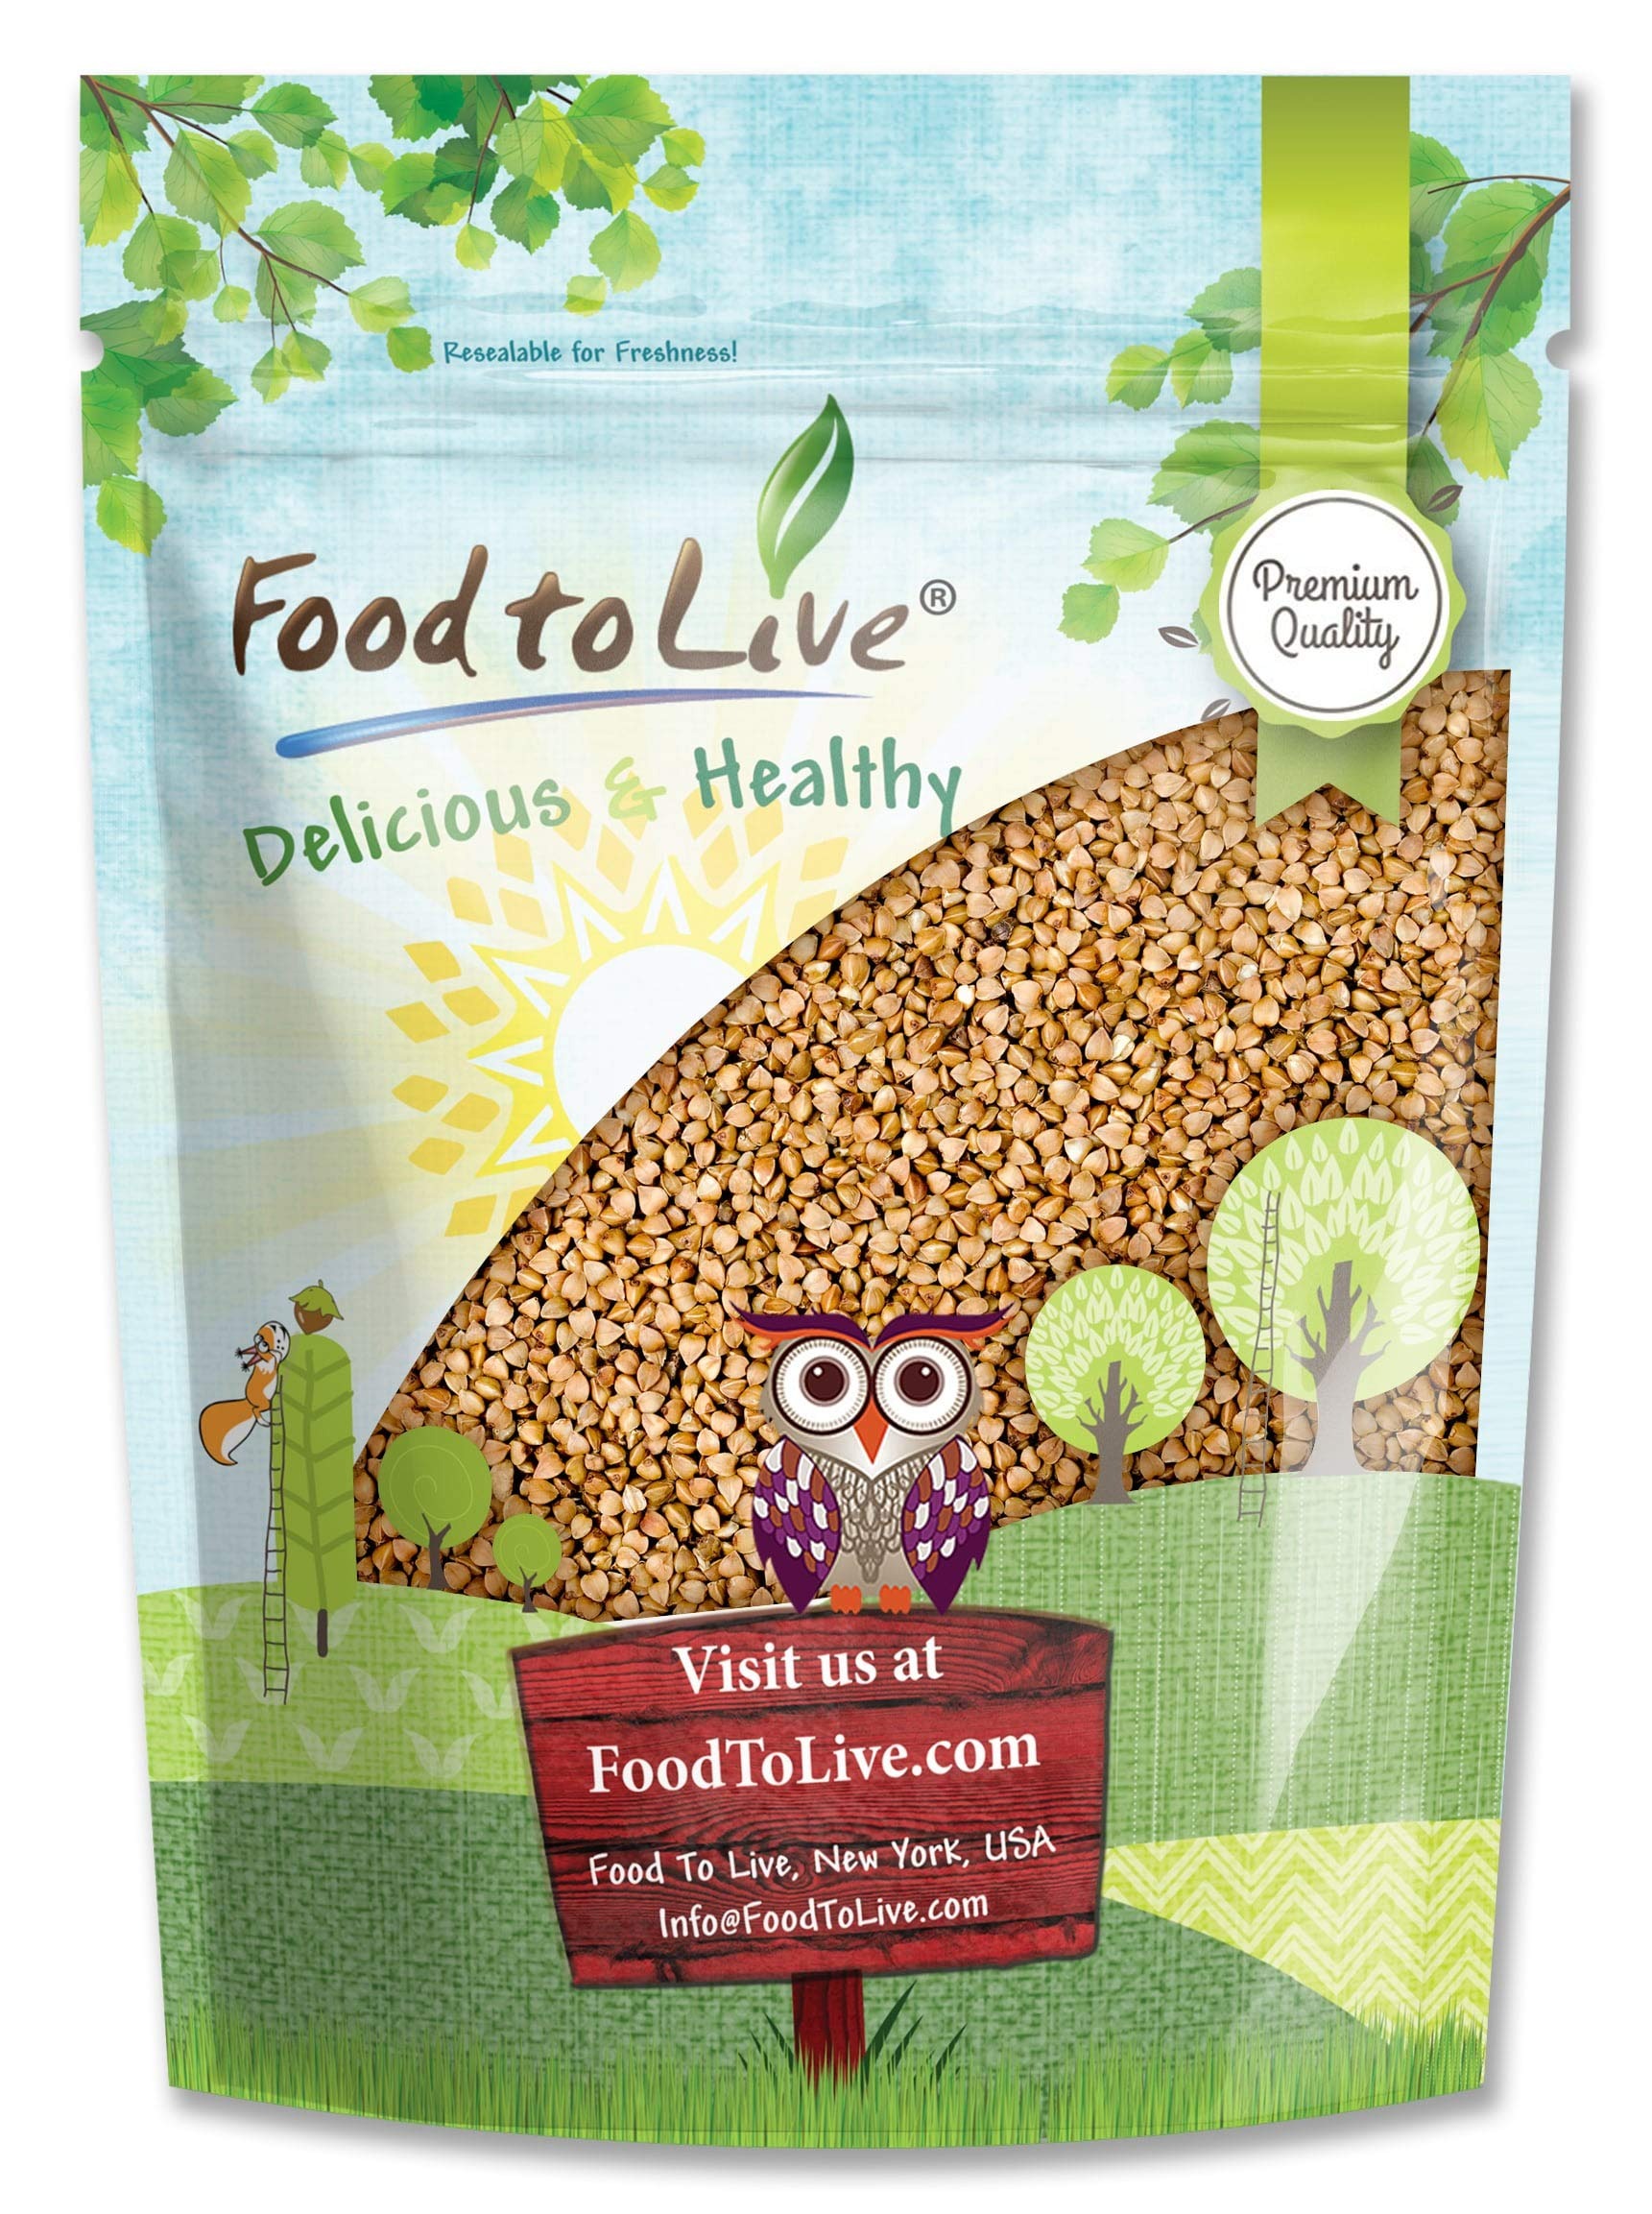
Item Name: Food to Live Buckwheat Kasha, 3 Pounds – Grechka, Toasted Whole Groats, Made from Hulled Seeds, Kosher, Bulk. Rich in Dietary Fiber, Copper, Manganese, and Magnesium, Sirtfood
Bullet Point 1: ✔️GLUTEN-FREE AND DELICIOUS: Buckwheat kasha is not only delicious grain but also completely gluten-free.
Bullet Point 2: ✔️FULL OF FIBER AND PROTEIN: Buckwheat is naturally packed with protein and fiber, as well as B vitamins and some minerals, including zinc.
Bullet Point 3: ✔️LOW IN CALORIES: Enjoy toasted buckwheat kasha anytime you want as it’s one of the most diet-friendly grains.
Bullet Point 4: ✔️RICH IN FLAVOR: Natural buckwheat taste is a mix of earthy and nutty with a bit of deliciously bitter tang.
Bullet Point 5: ✔️SERVE SAVORY AND SWEET: You can enjoy buckwheat kasha with savory sauces and meat or milk and sugar.
Value: 48.0
Unit: Ounce

Price: 19.94